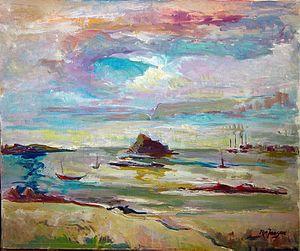
Robert-auguste-JAEGER-Le-pelican H/T 1961
Robert-Auguste Jaeger, né le 3 juin 1896 à Paris et mort le 7 août 1983 à Cannes, est un peintre français.